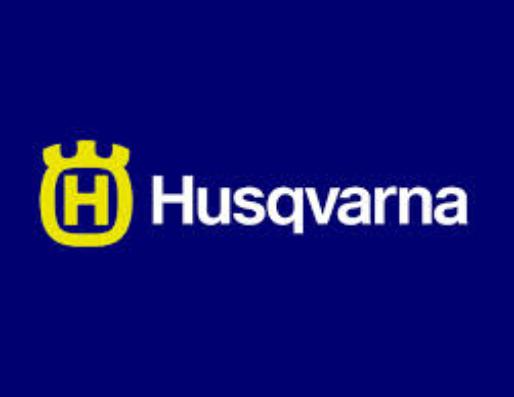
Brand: Husqvarna-2
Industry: Transportation